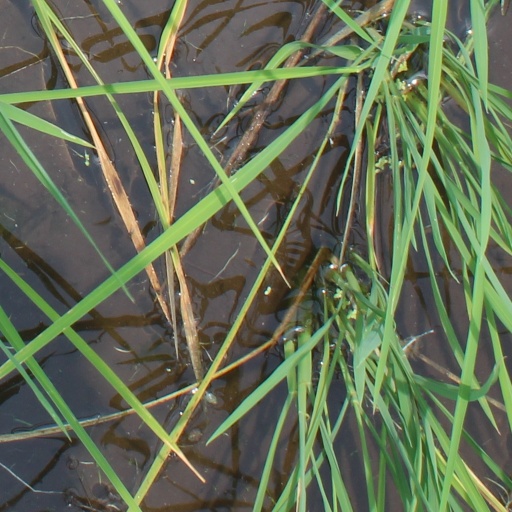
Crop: rice